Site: brandenburg
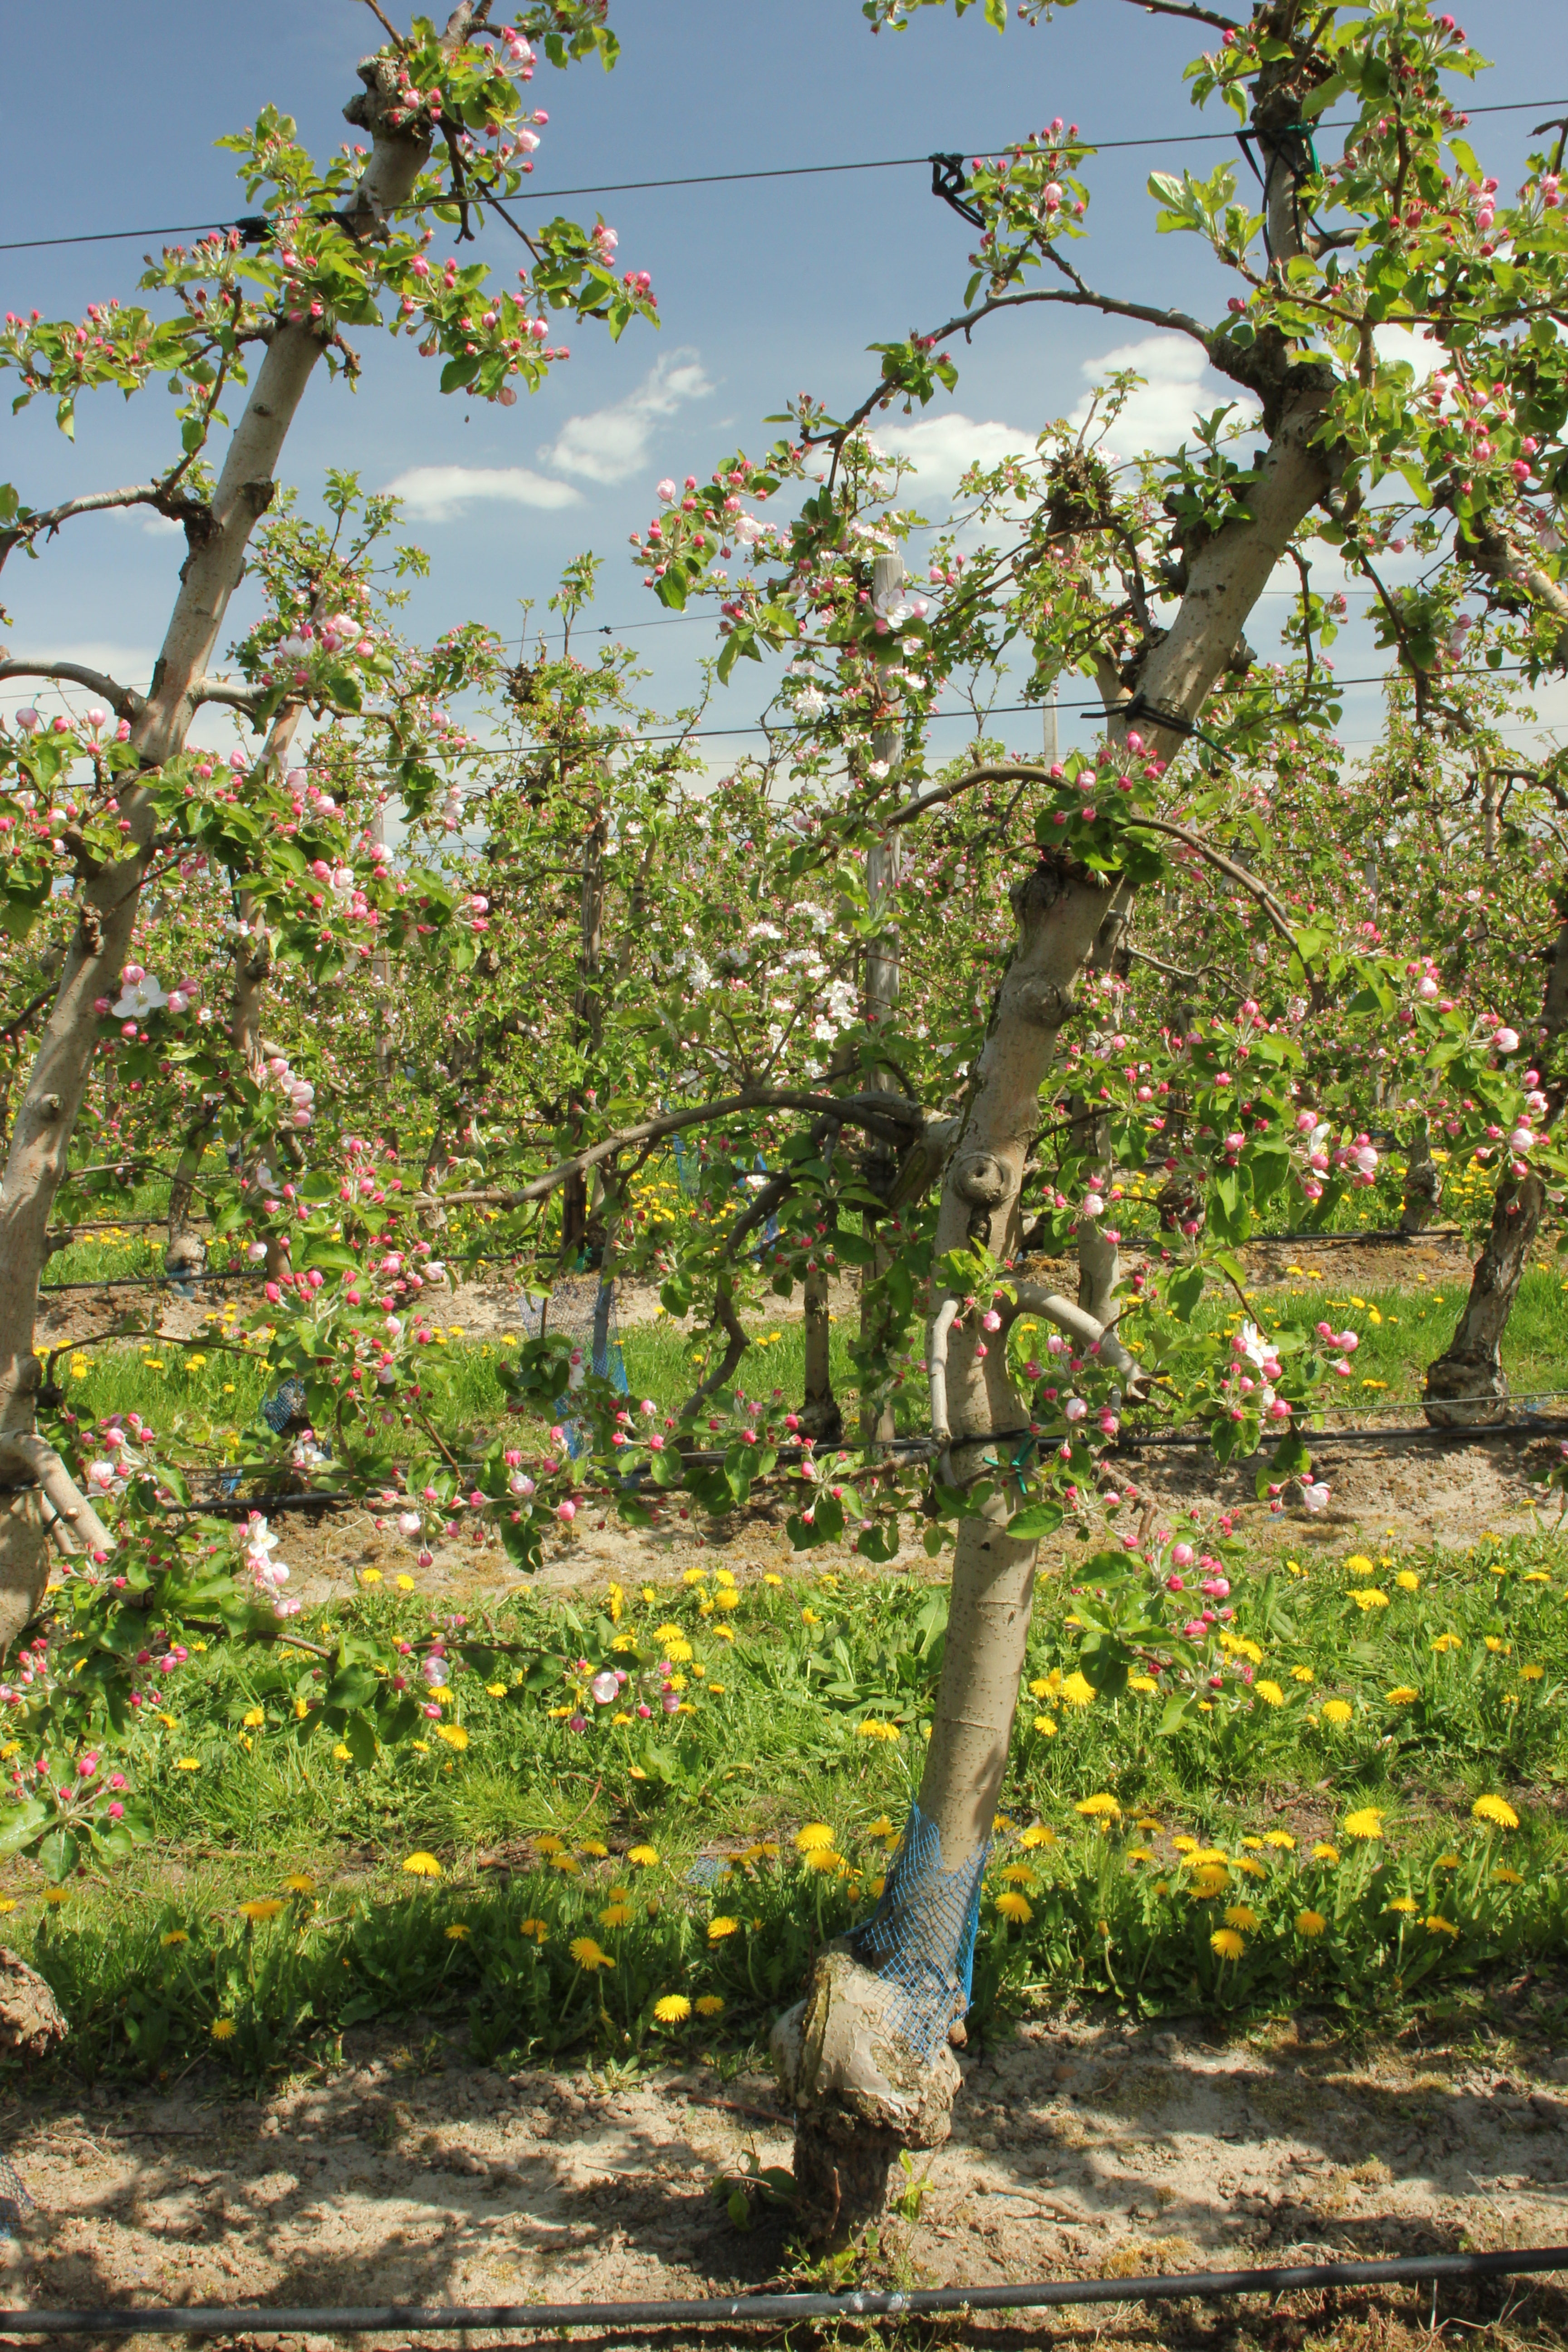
Growth stage (BBCH 57): Inflorescence emergence